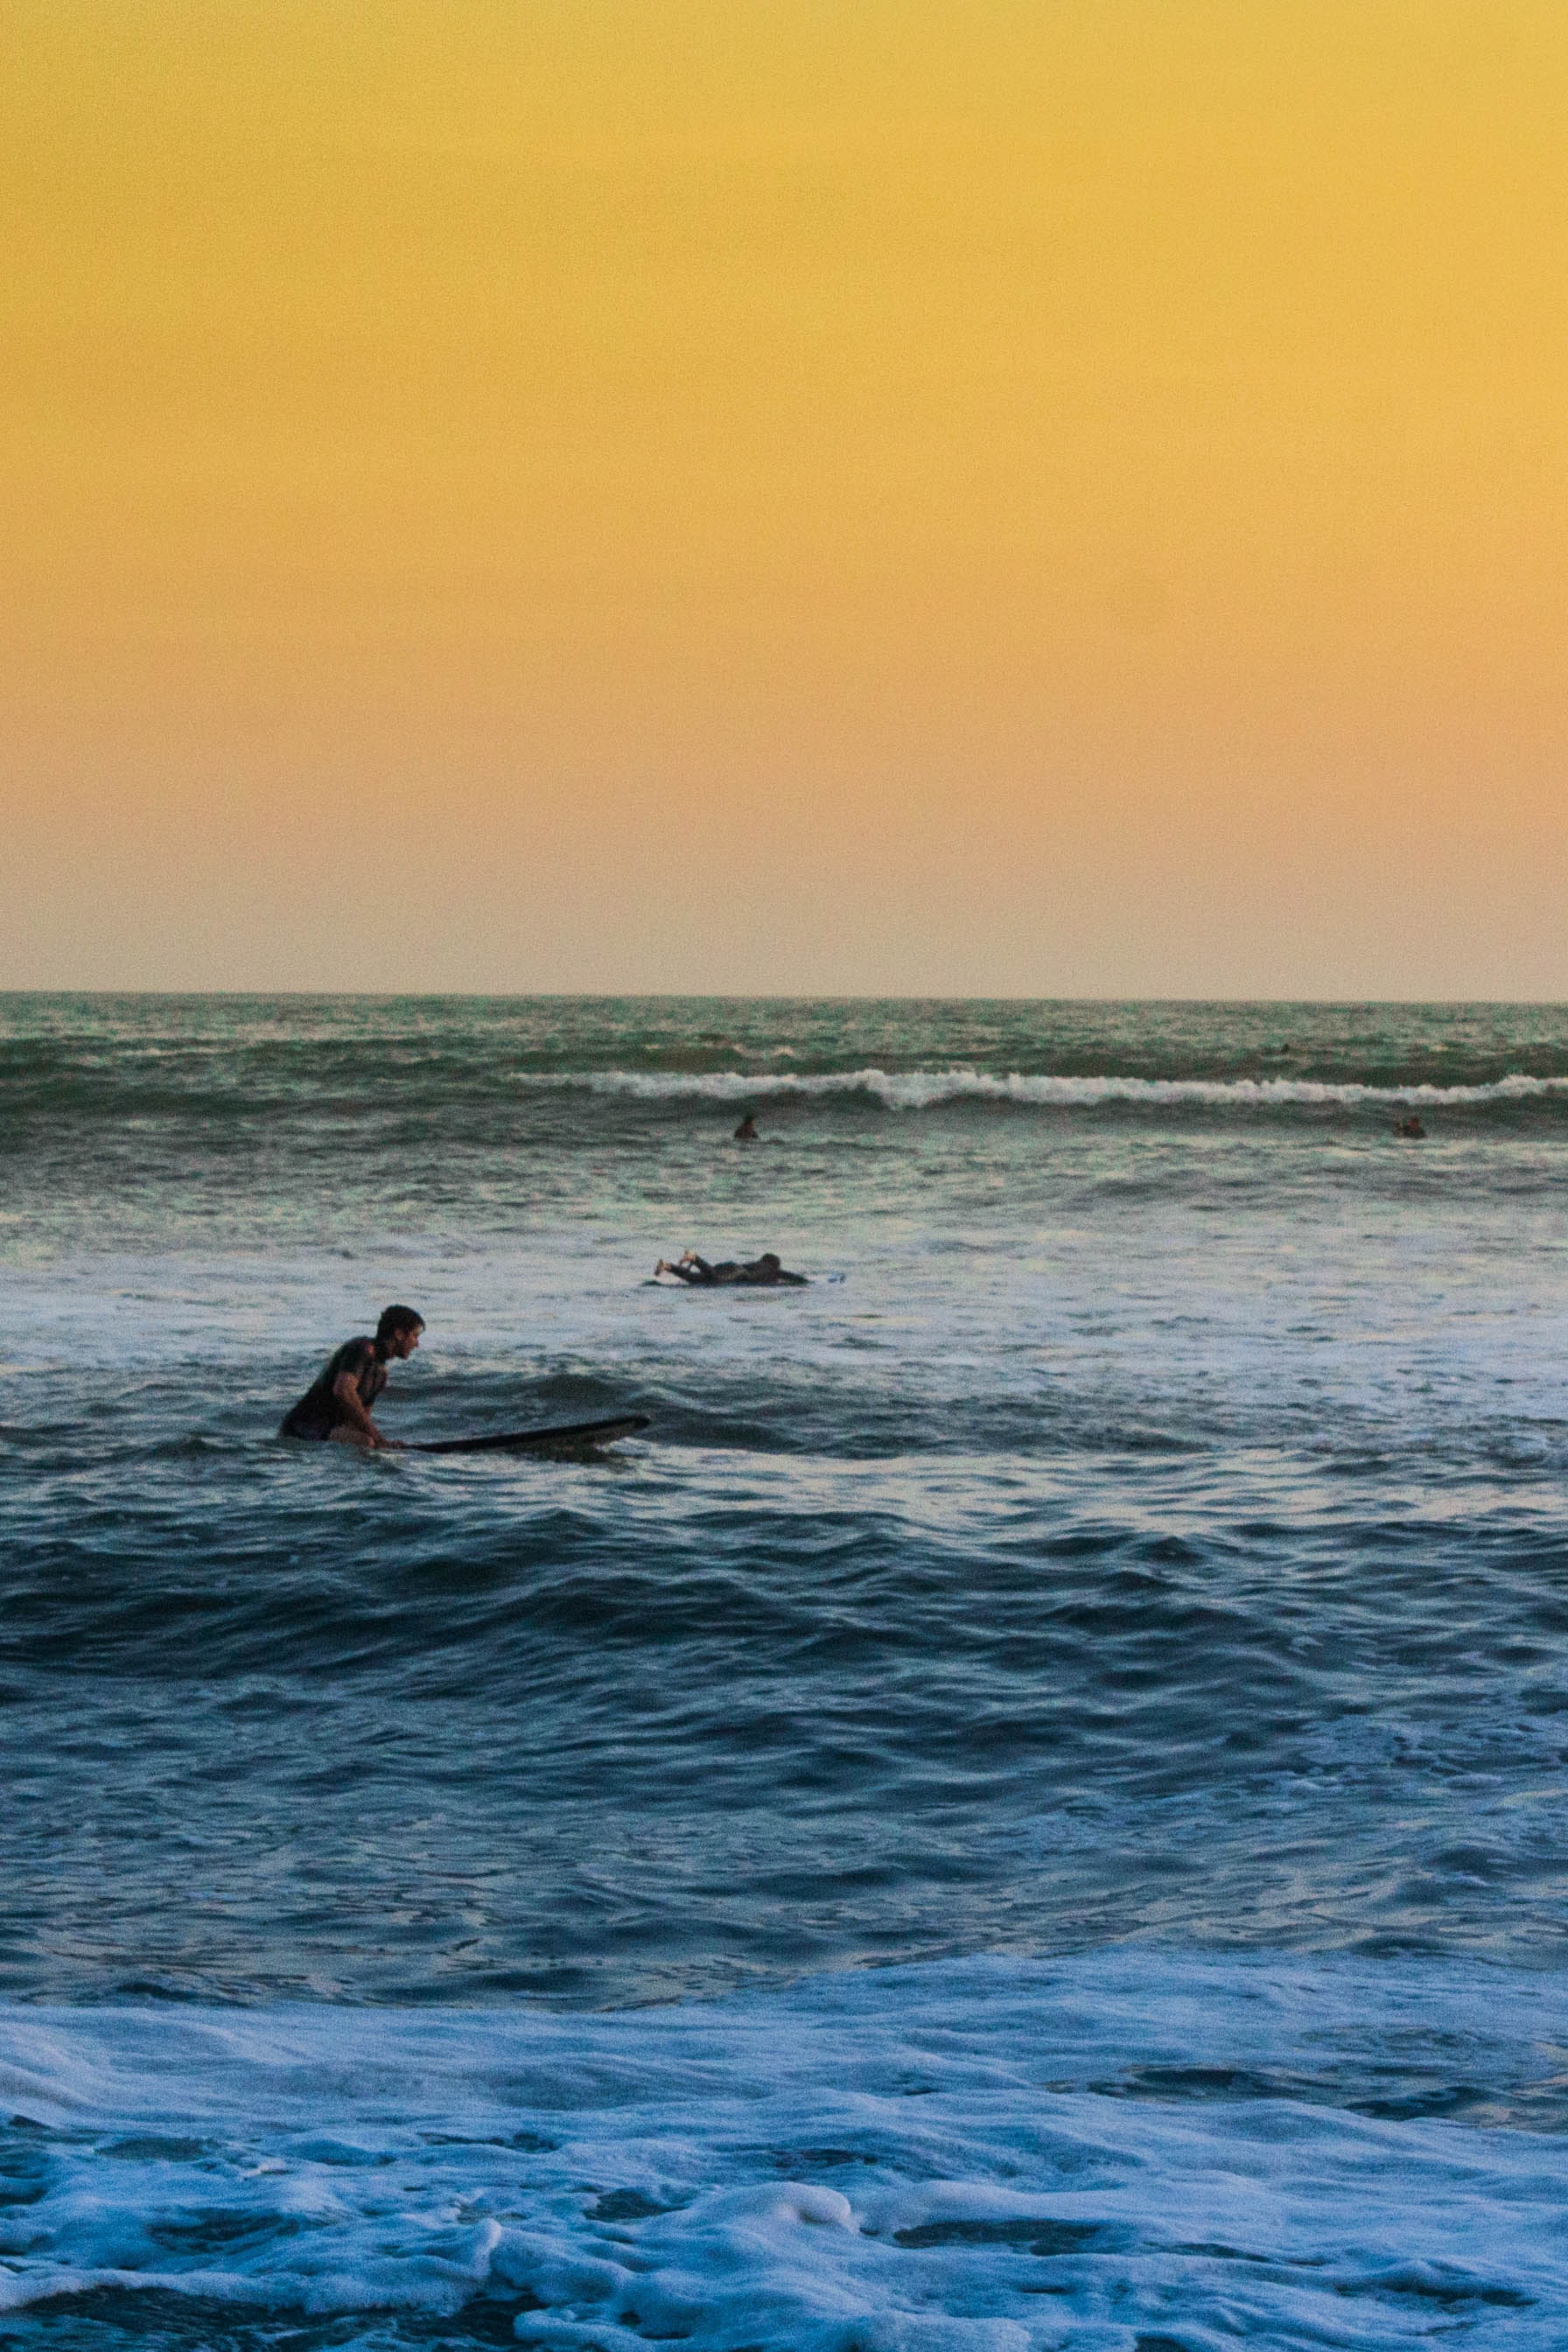
wave, body of water, sea, ocean, wind wave, horizon, water, sky, surfing, surface water sports, morning, boardsport, sunrise, sunset, calm, coast, tide, evening, beach, vacation, surfboard, coastal and oceanic landforms, Surfing Equipment, dawn, dusk